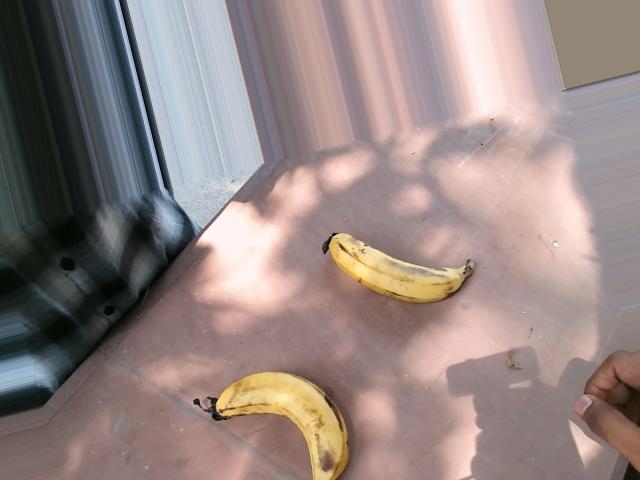
Label: Ripe_Banana